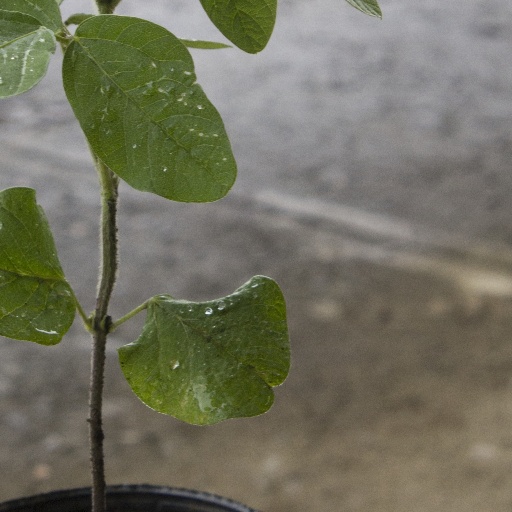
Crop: soybean